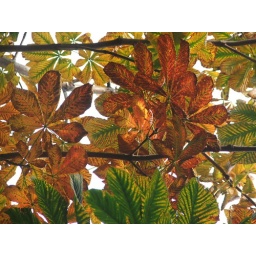
High in the horse chestnut tree